Habsberg

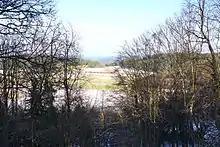
The Habsberg

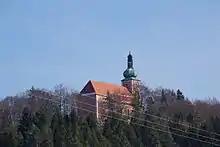
View of the pilgrimage church

The Habsberg near Velburg in the county of Neumarkt in the Upper Palatinate is a place of pilgrimage in the Oberpfalz Jura. On the mountain is the church of Our Lady of Health ("Maria Heil der Kranken"), a chapel of grace, and a diocesan youth house belonging to the Diocese of Eichstätt. The mountain is 621 metres high.